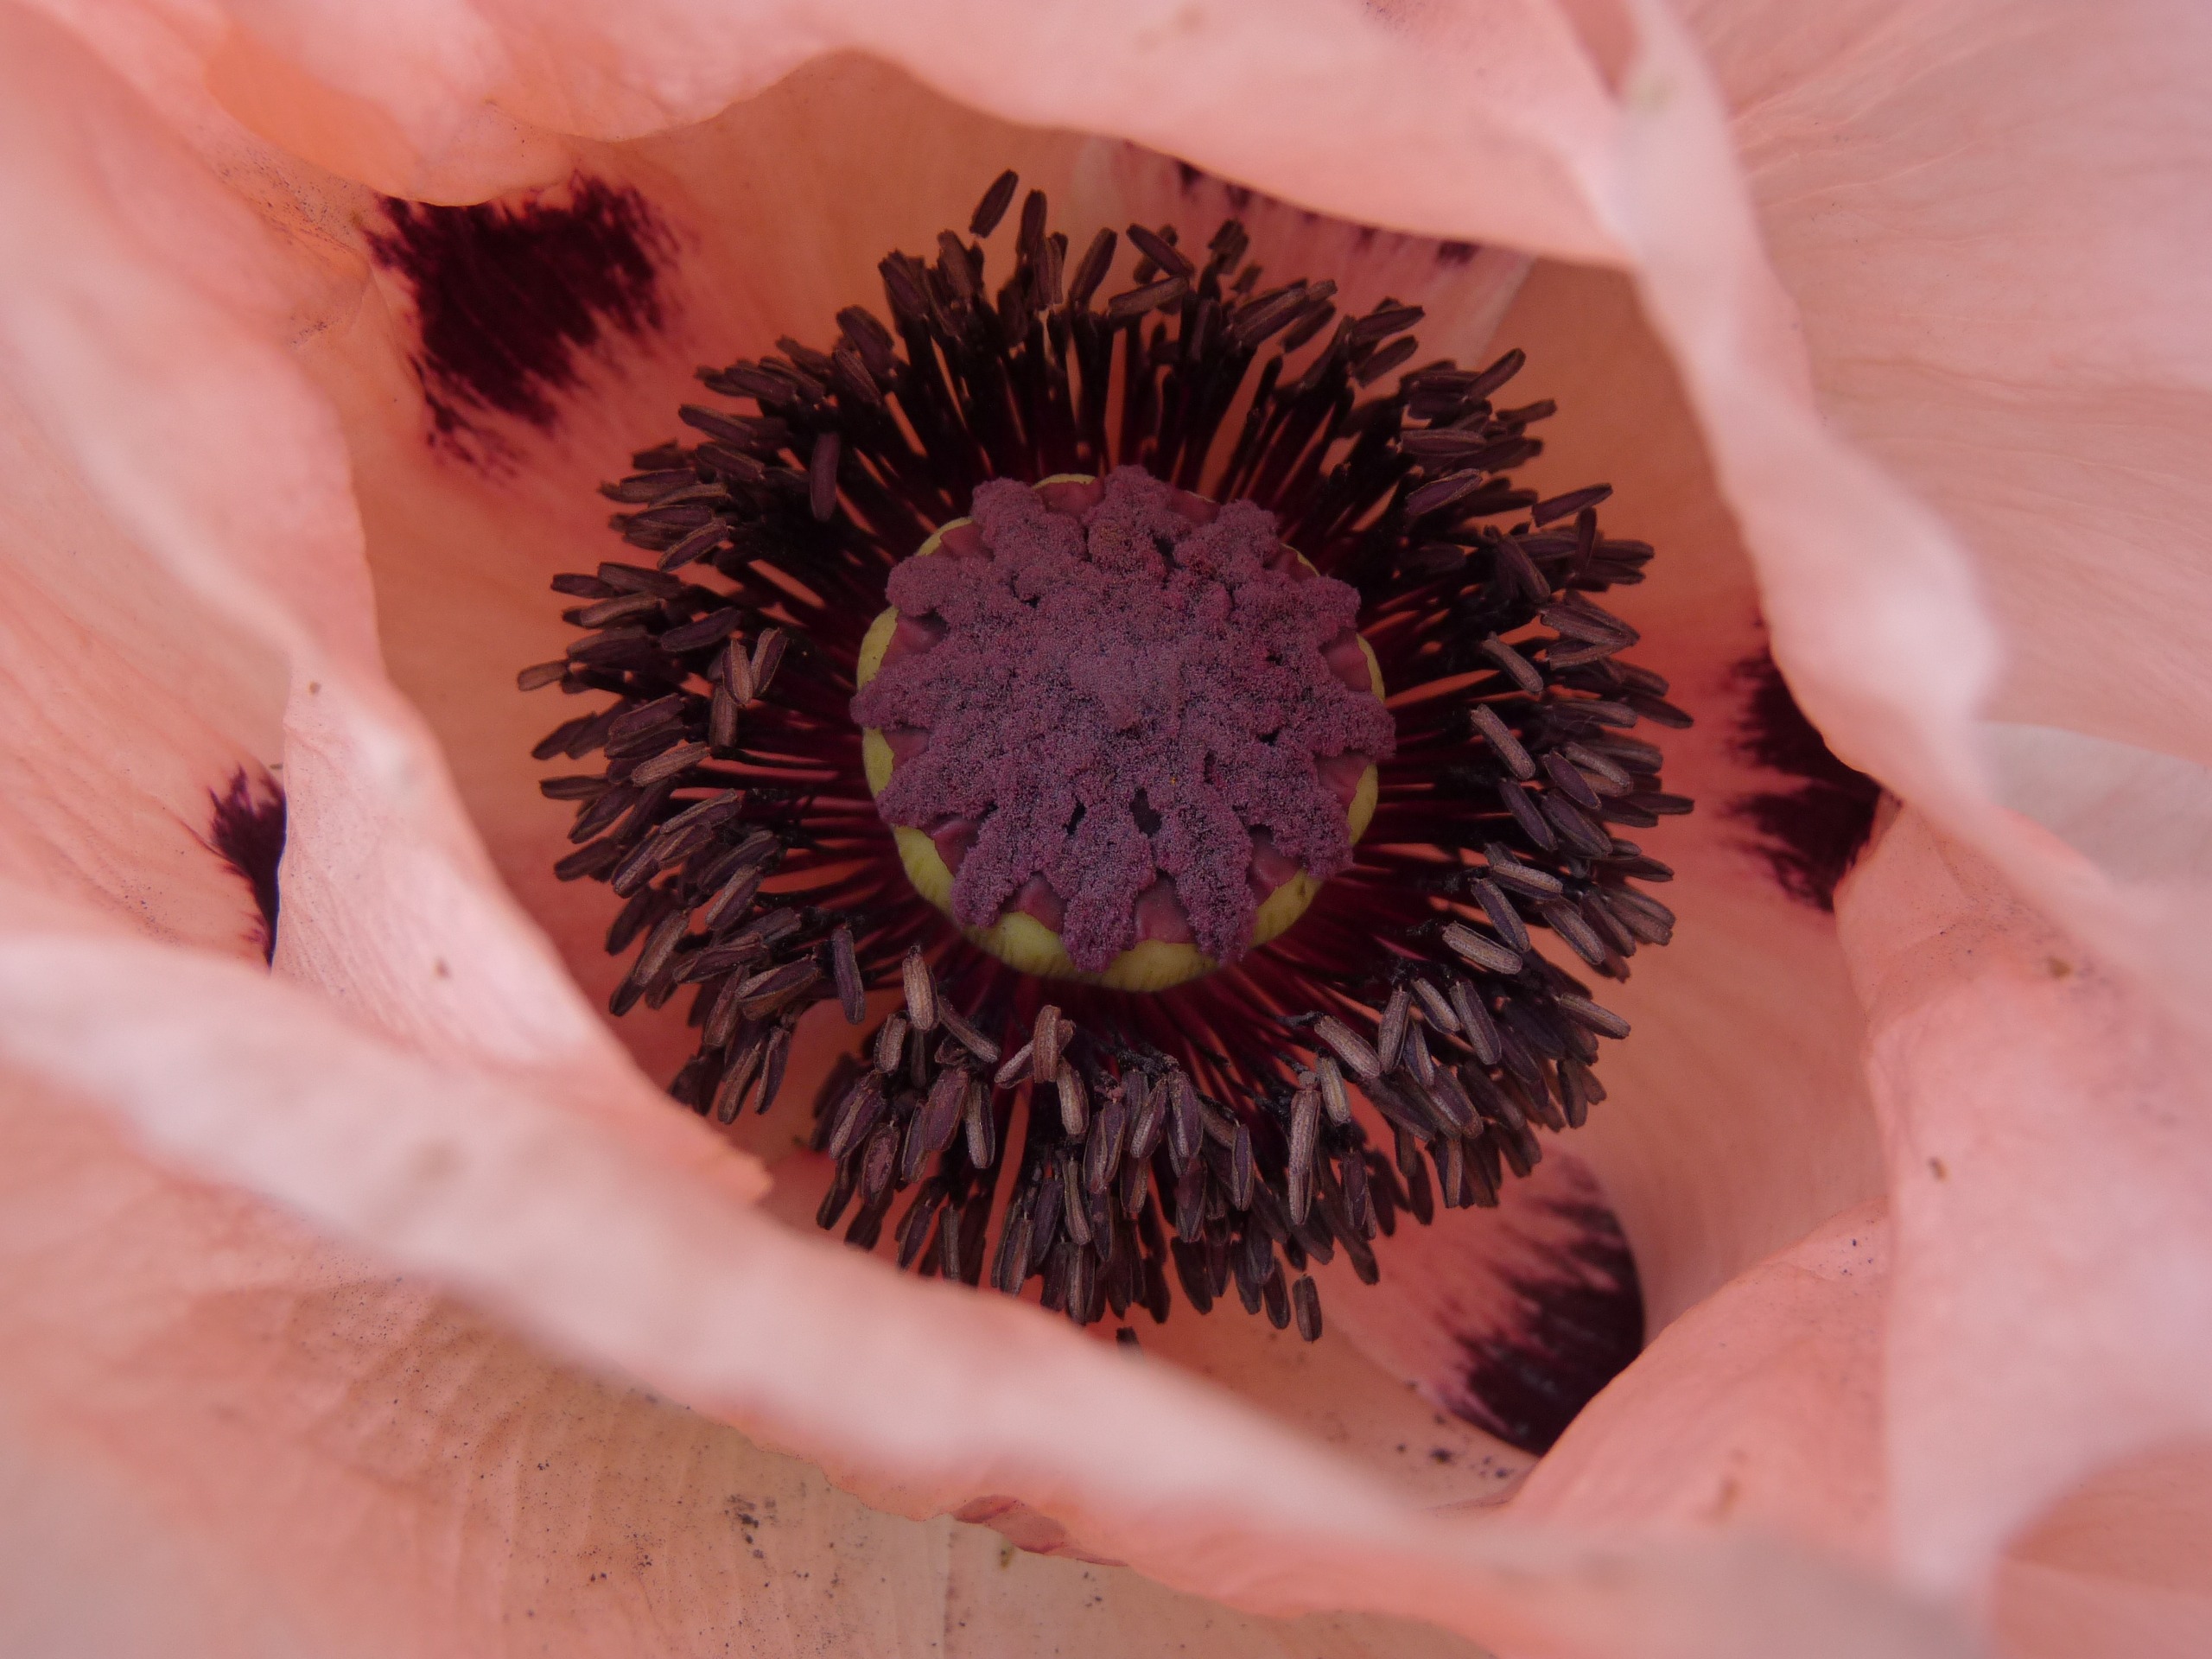
hand, blossom, plant, photography, flower, petal, bloom, red, pink, flora, close up, eye, organ, poppy, macro photography, flowering plant, land plant